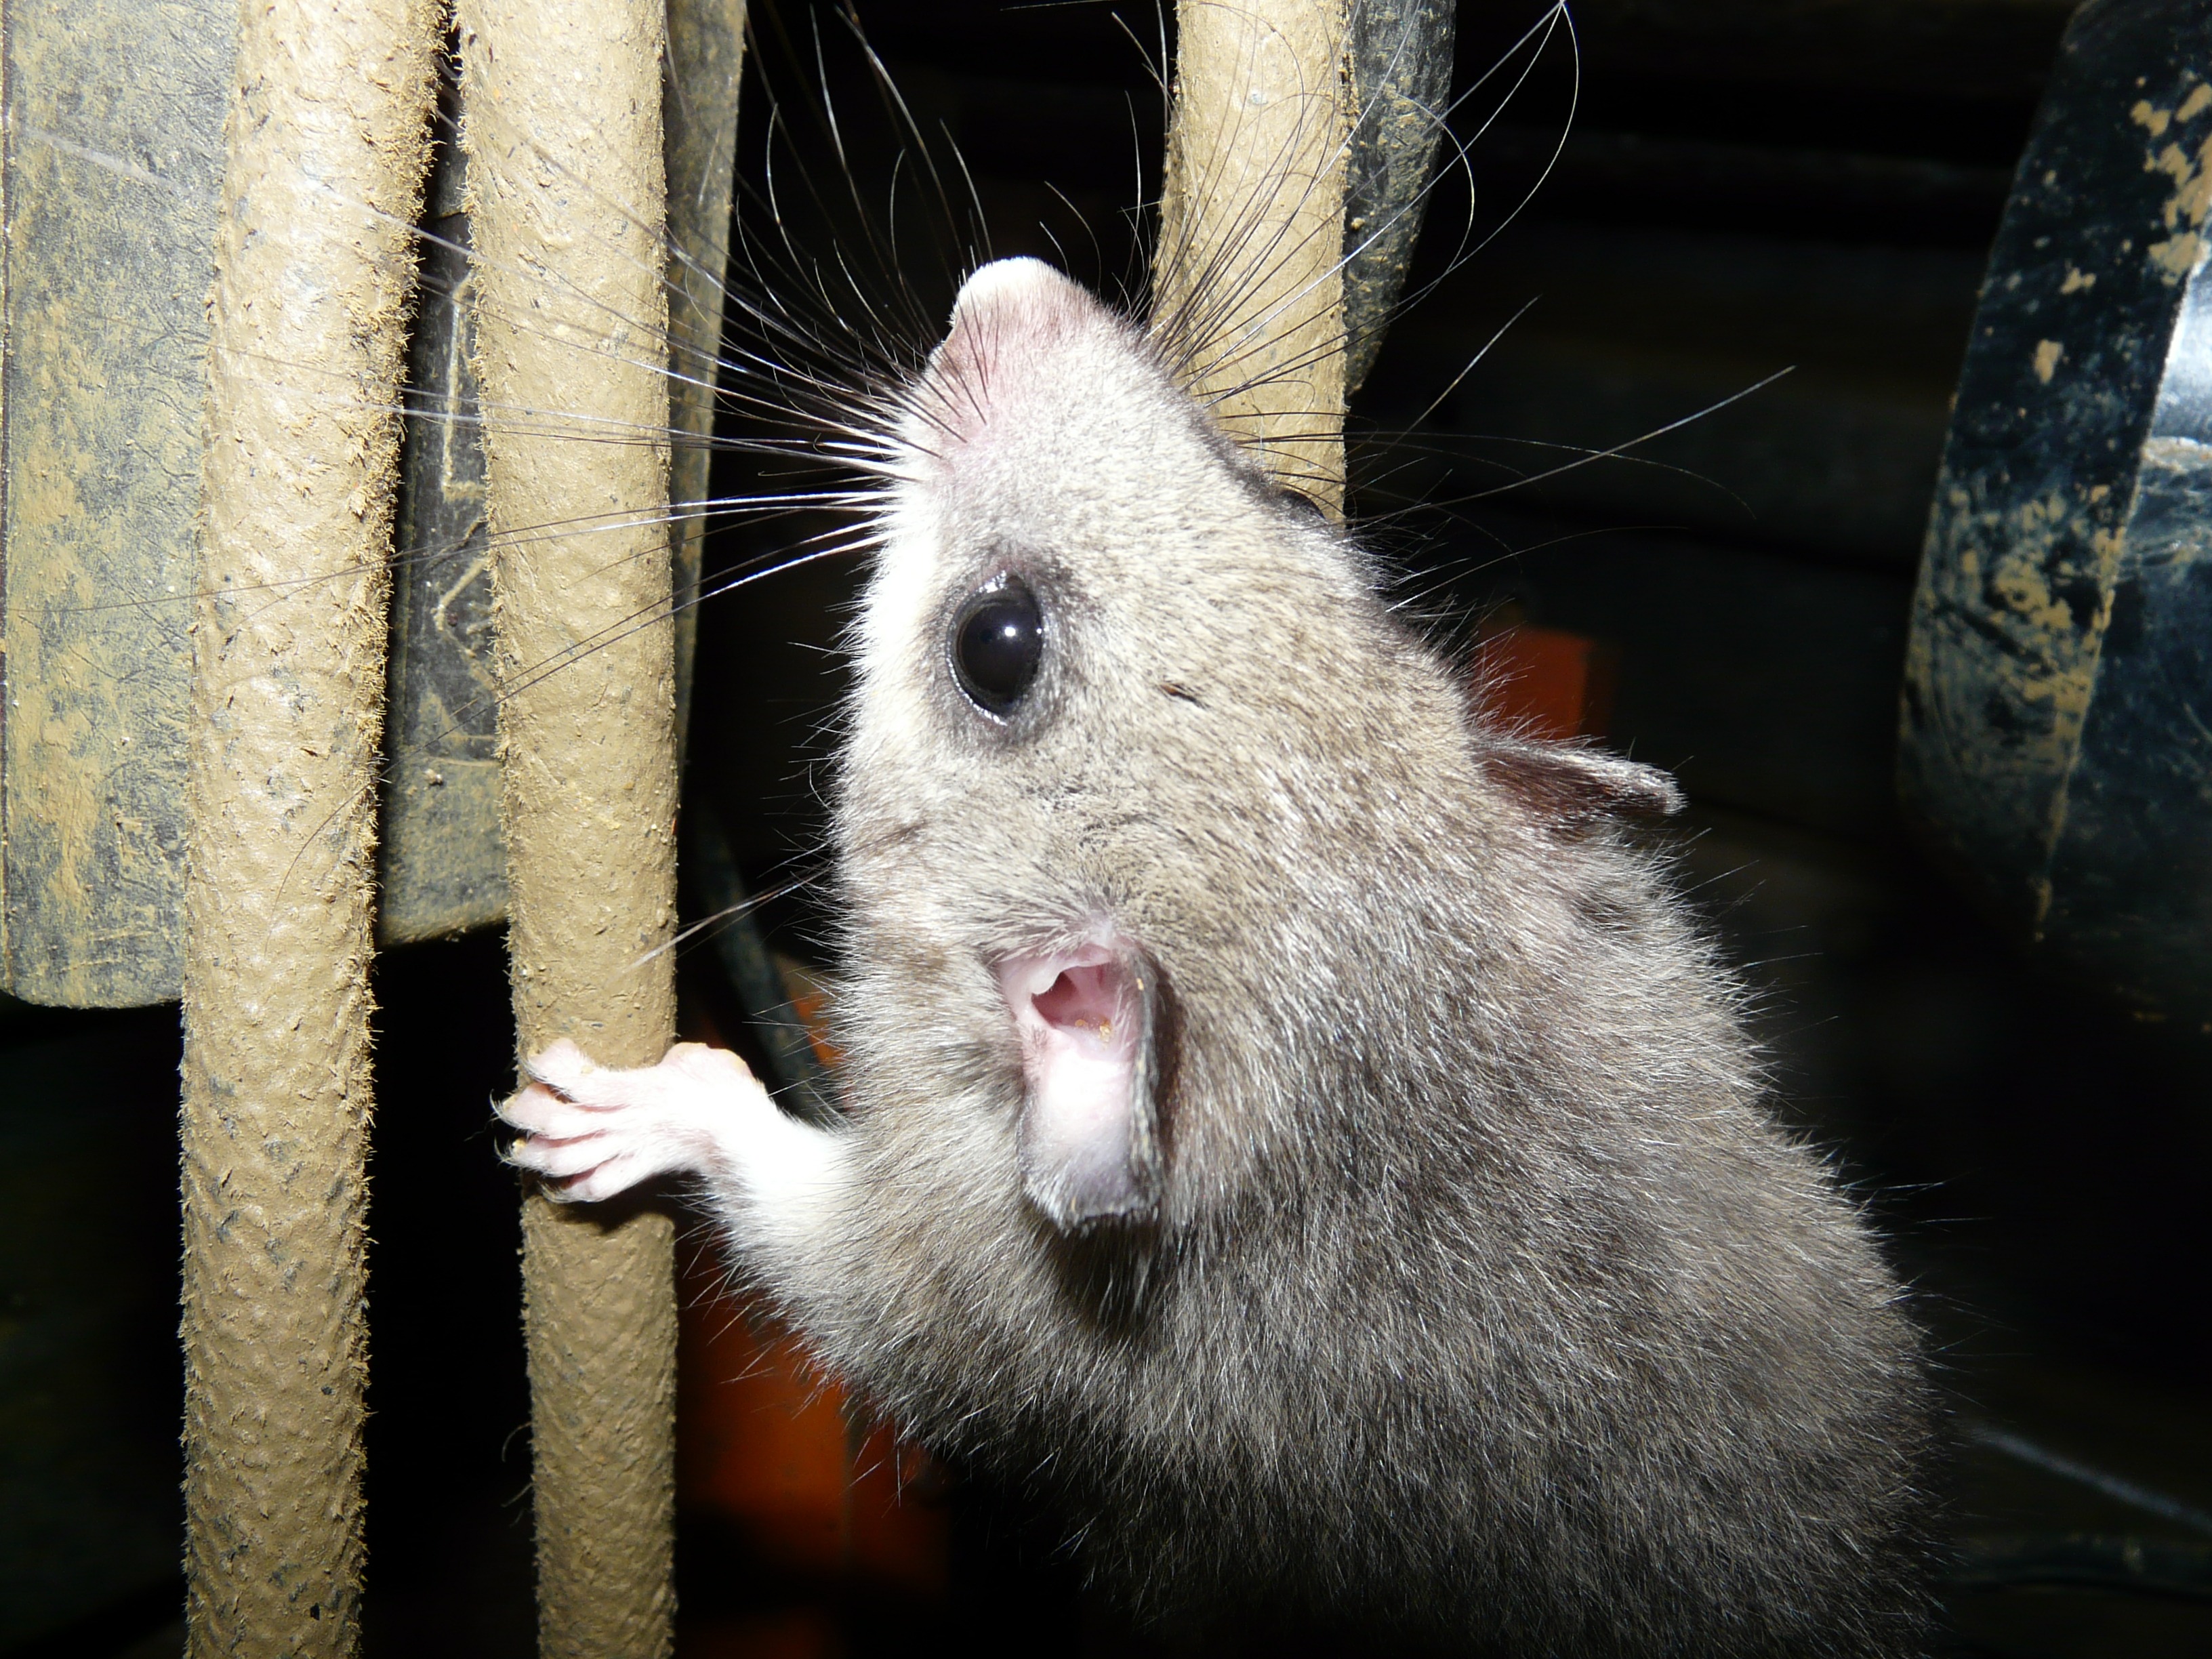
animal, cute, fur, mammal, rodent, fauna, claw, climb, rat, whiskers, vertebrate, nice, keep, nocturnal, muridae, dormouse, brackets set, edible dormouse, similar to mouse, glis glis, gliridae